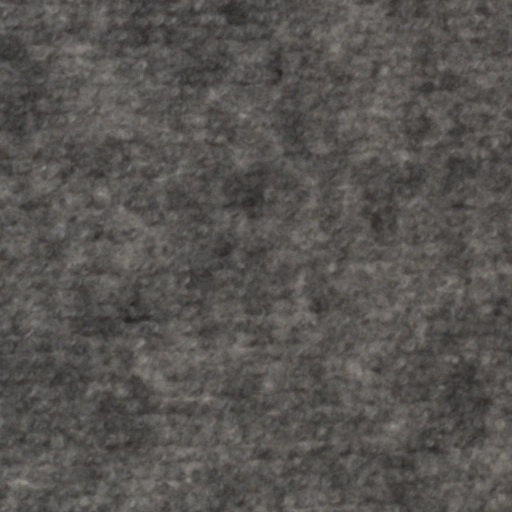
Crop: wheat